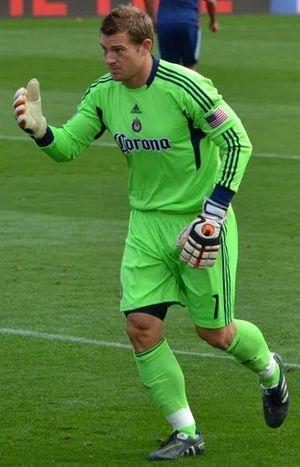
Dan Kennedy est un joueur américain de soccer né le 22 juillet 1982 à Fullerton en Californie. Il évolue au poste de gardien de but.